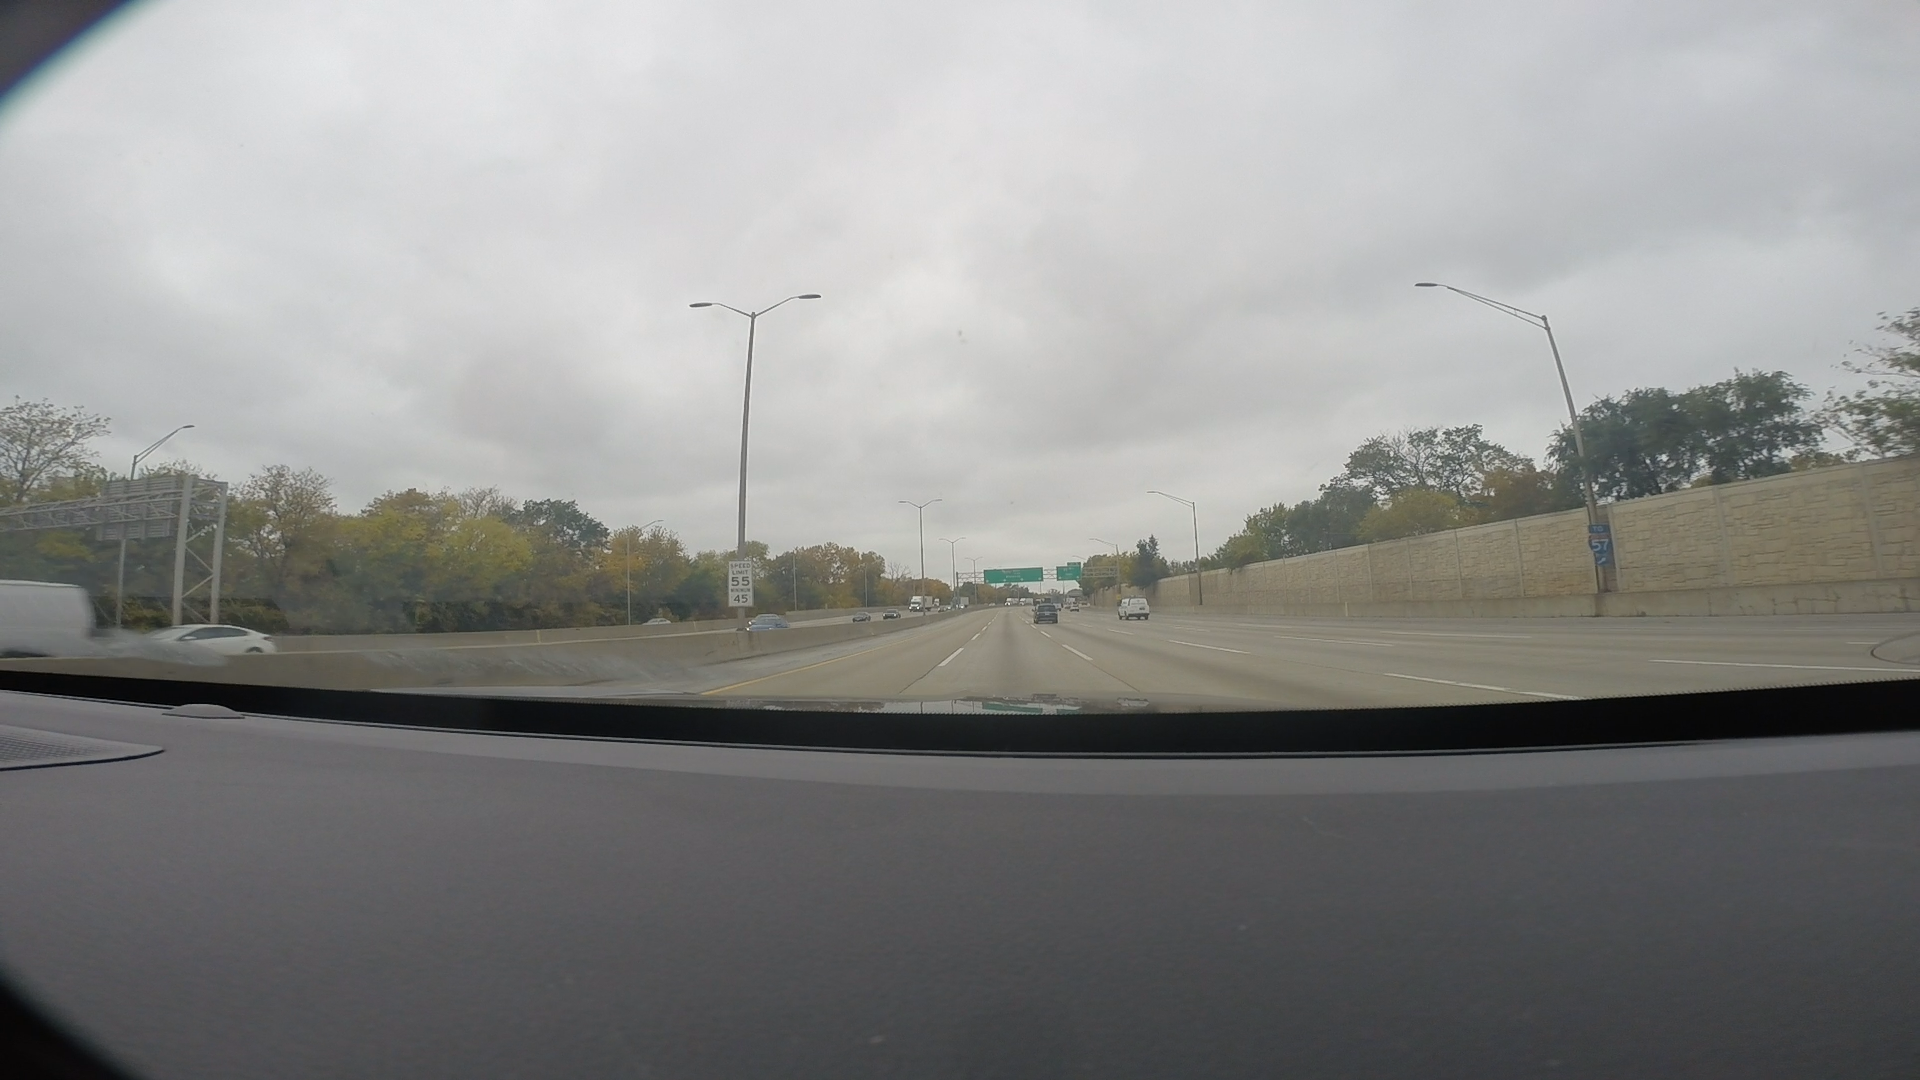
Speed limit sign label: mph55